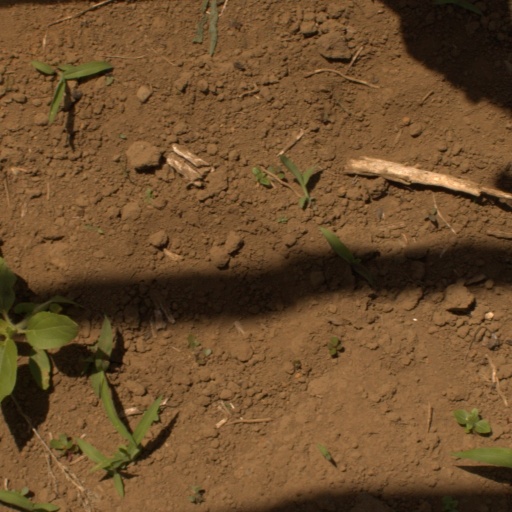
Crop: Jerusalem artichoke